House at 41 Middlesex Road

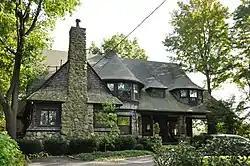

The House at 41 Middlesex Road in the Chestnut Hill section of Newton, Massachusetts, USA, is a well-preserved local example of Shingle style architecture. The -story stone-and-wood house was built in 1894 by William R. Dupee, who lived on a nearby estate. The house was designed by Boston architect Horace Frazer, of Chapman & Frazer, and initially occupied by Dr. Frederick William Payne. The ground floor has significant fieldstone elements, and the upper levels are clad in dark brown shingles. Some of the windows have diamond-paned muntins, a late Victorian touch. The house was expanded in the 1930s, with a -story addition and garage.